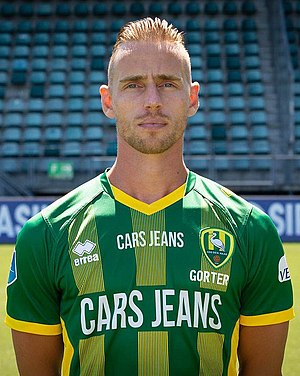
Donny Gorter
Donny Gorter er en hollandsk fodboldspiller, der spiller for ADO Den Haag.